Temple Sinai (Oakland, California)

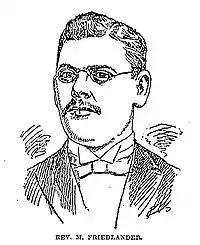
A drawing of an unsmiling man in a formal suit and bow-tie faces the reader. His hair is parted on his left side, he has a neatly trimmed full mustache, and is wearing small, wire-framed eyeglasses with oval lenses. Underneath the image are the words "Rev. M. Friedlander.", all in capital letters.

The congregation hired Marcus Friedlander of Congregation Baith Israel in Brooklyn, New York in 1893. Soon after he was hired, California experienced another economic downturn, which hurt the finances of members of the congregation. The congregation sold its property at 13th and Clay (which had become the heart of the business district) in 1895, and moved to a less expensive location at the northwest corner of 12th and Castro streets, and renovated the building there in 1896. Over 500 people, both Jews and non-Jews, were sheltered in the building for days after the 1906 San Francisco earthquake. The synagogue had 95 members by 1907, with annual revenues of $6,000 (today $).